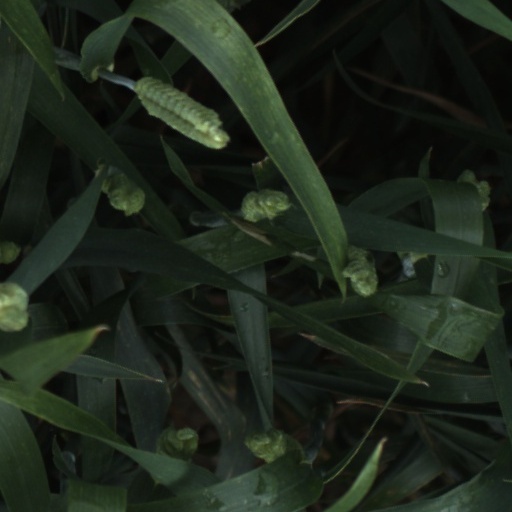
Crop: wheat